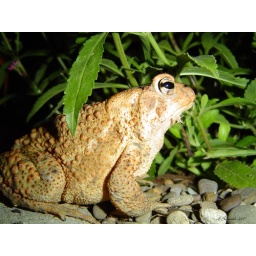
Toad in flower bed